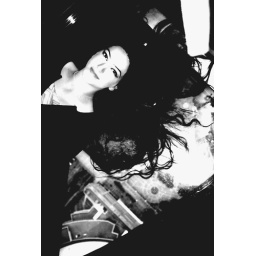
lying on the glass floor of CN tower in TORONTO